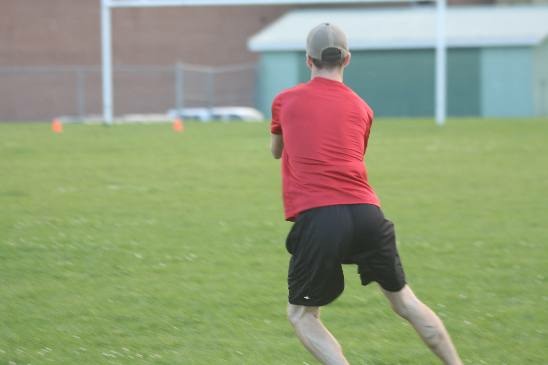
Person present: Yes